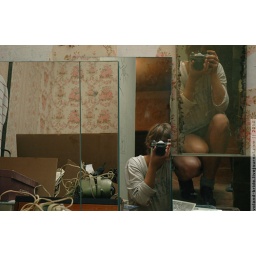
girl in mirror